Manuel Ortega (singer)

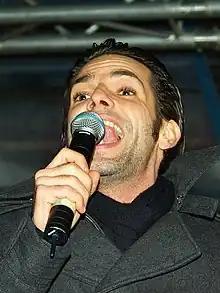
Manuel Ortega, January 2008

Manuel Hanke (born 8 April 1980), known professionally as Manuel Ortega, is an Austrian singer of Spanish origin.